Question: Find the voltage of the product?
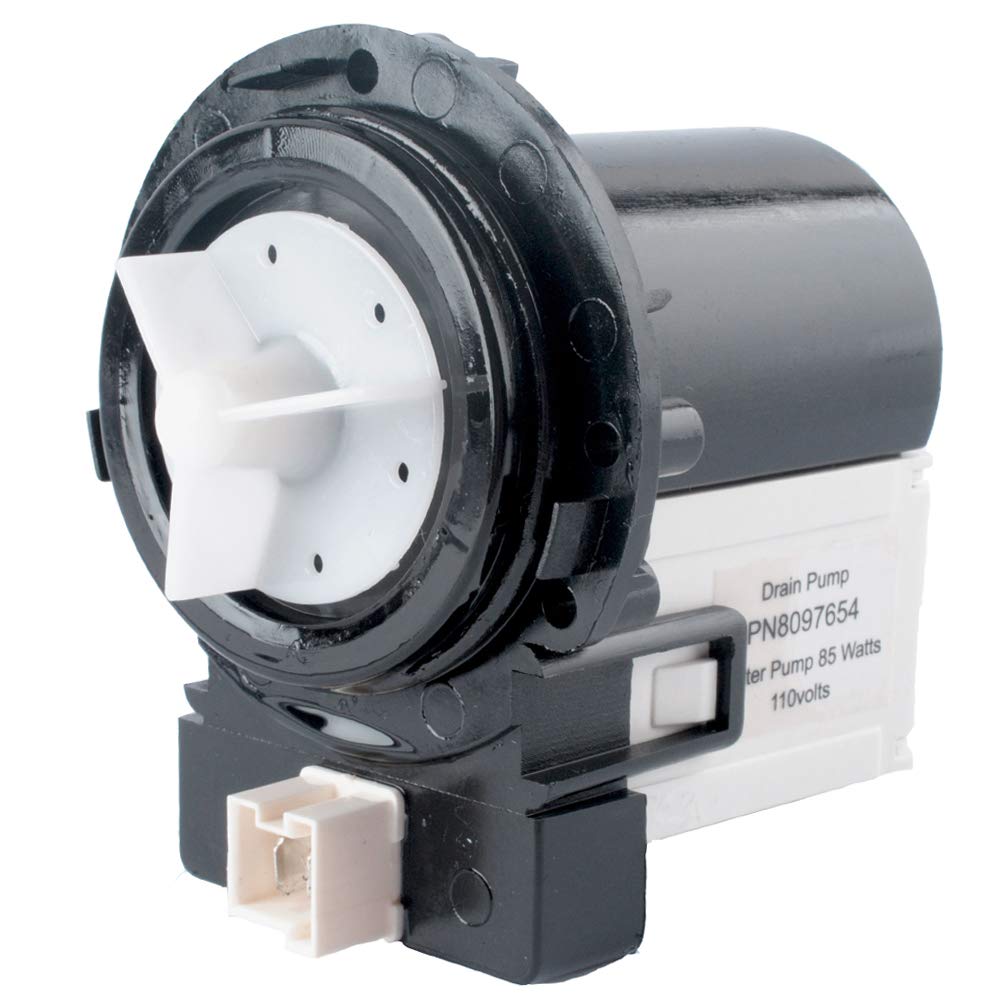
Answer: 110.0 volt